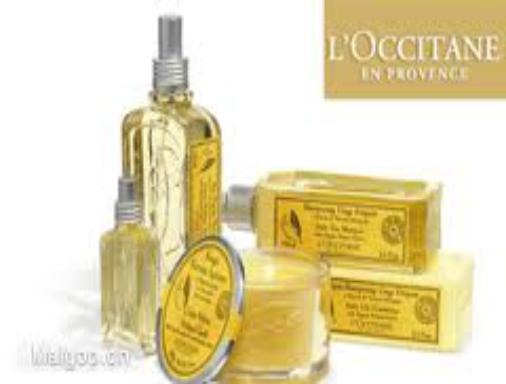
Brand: L'OCCITANE
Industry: Necessities